Douglas R. Lowy

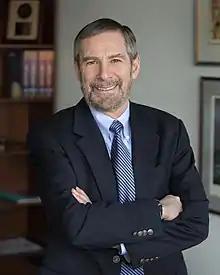
Douglas R. Lowy, MD, Principal Deputy Director, National Cancer Institute

Douglas R. Lowy (born 1940s) is the current Principal Deputy Director of the U.S. National Cancer Institute (NCI) and Chief of the Laboratory of Cellular Oncology within the Center for Cancer Research at NCI. Lowy served as Acting Director of NCI between April 2015 and October 2017 following the resignation of Harold E. Varmus, M.D., and again between April and November 2019, while Director Norman Sharpless served as the Acting Commissioner of the U.S. Food and Drug Administration. He resumed the role of Acting Director on May 1, 2022, when Sharpless stepped down until October 3, 2022 when Monica Bertagnolli was appointed Director. He resumed the role again in November 2023 after Bertagnolli resigned to serve as director of the National Institutes of Health.